Château de Flamarens

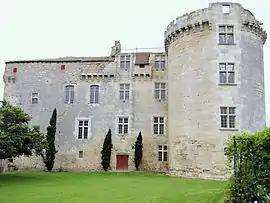
Castle of Flamarens

The Château de Flamarens is a castle in the "commune" of Flamarens in the Gers "département" of France.